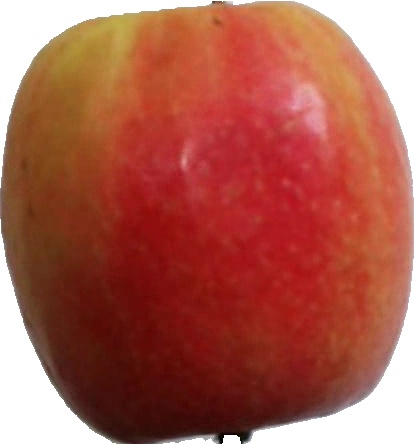
Label: apple_pink_lady_1